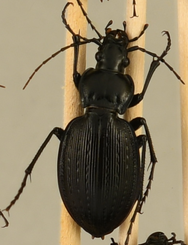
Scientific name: Carabus goryi
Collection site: Mountain Lake Biological Station Site (MLBS), plot MLBS_001